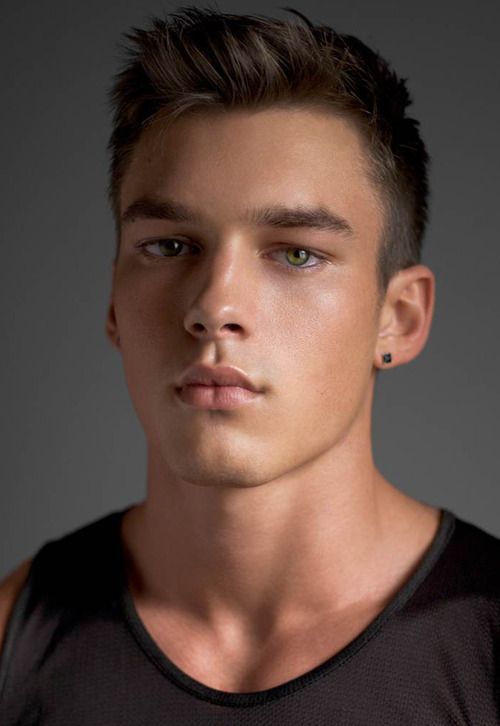
Gender: men